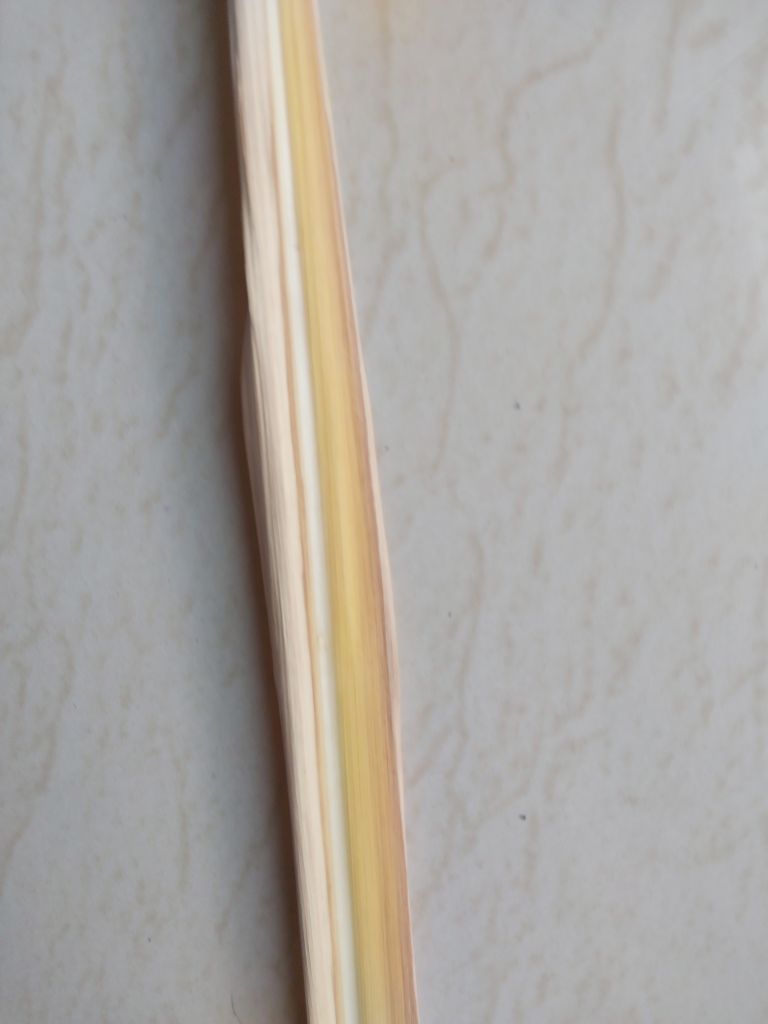
Label: Dried